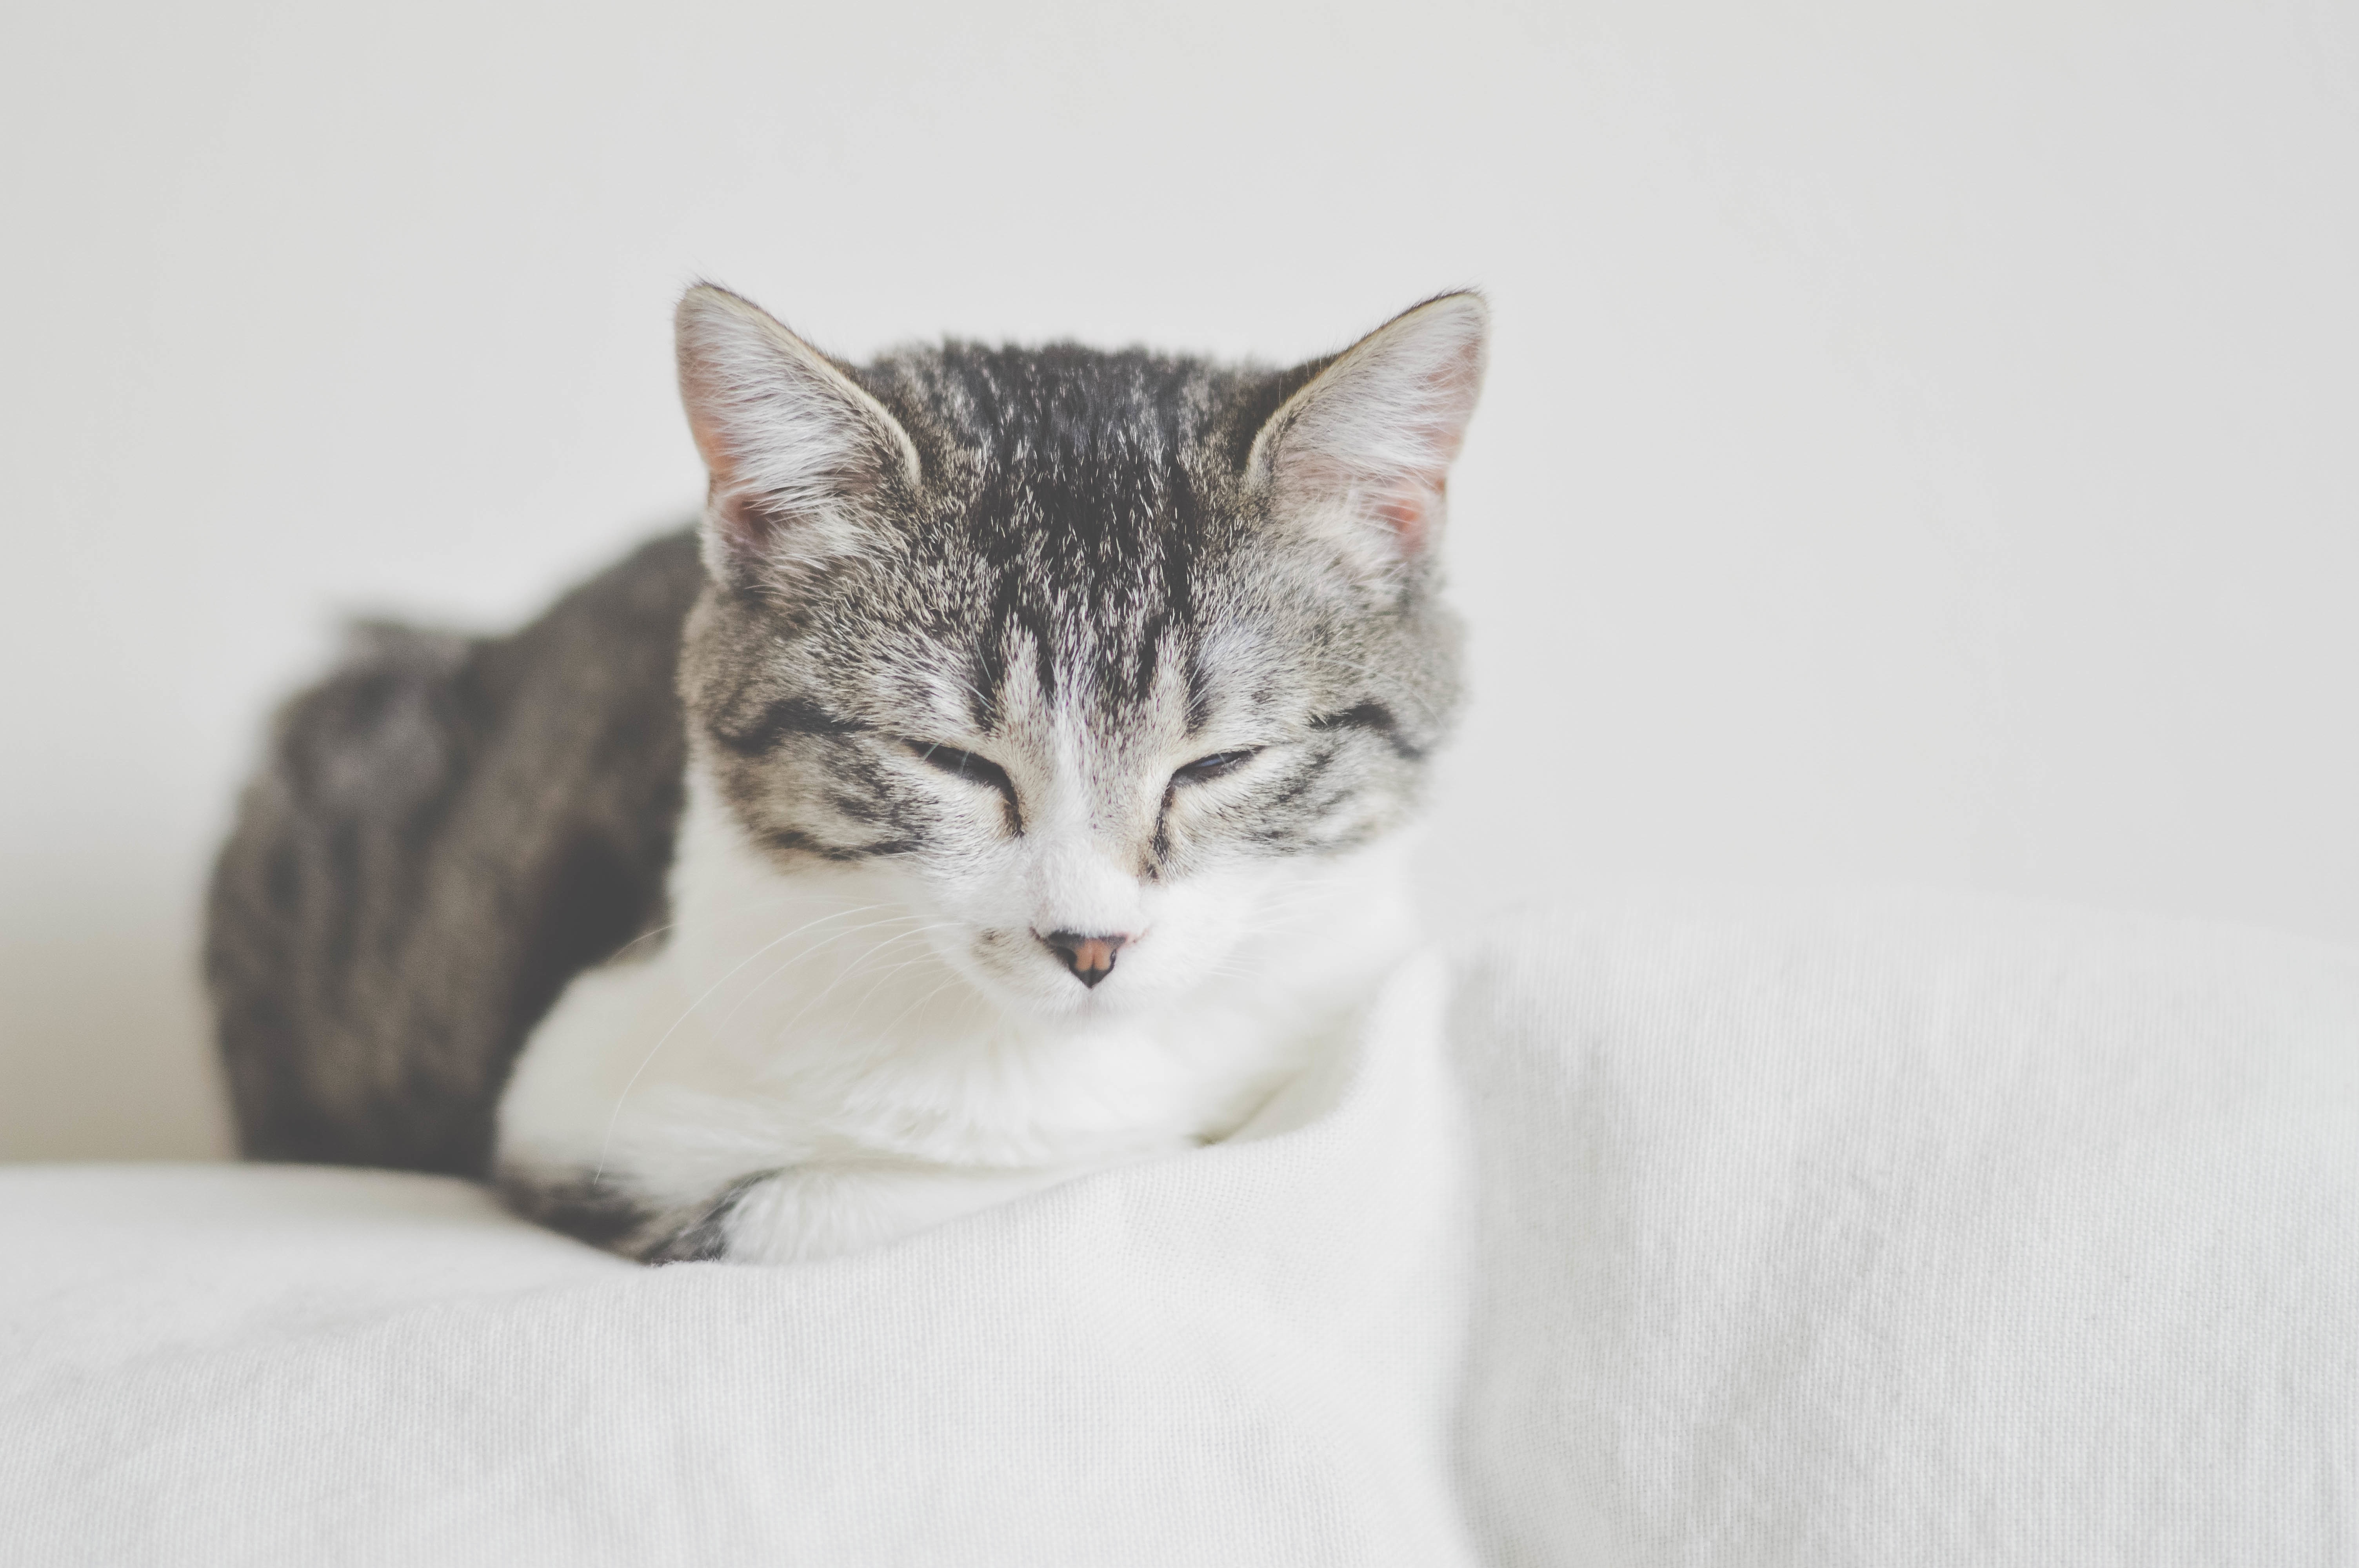
white, kitten, cat, mammal, whiskers, vertebrate, tabby cat, european shorthair, small to medium sized cats, cat like mammal, domestic short haired cat, american shorthair